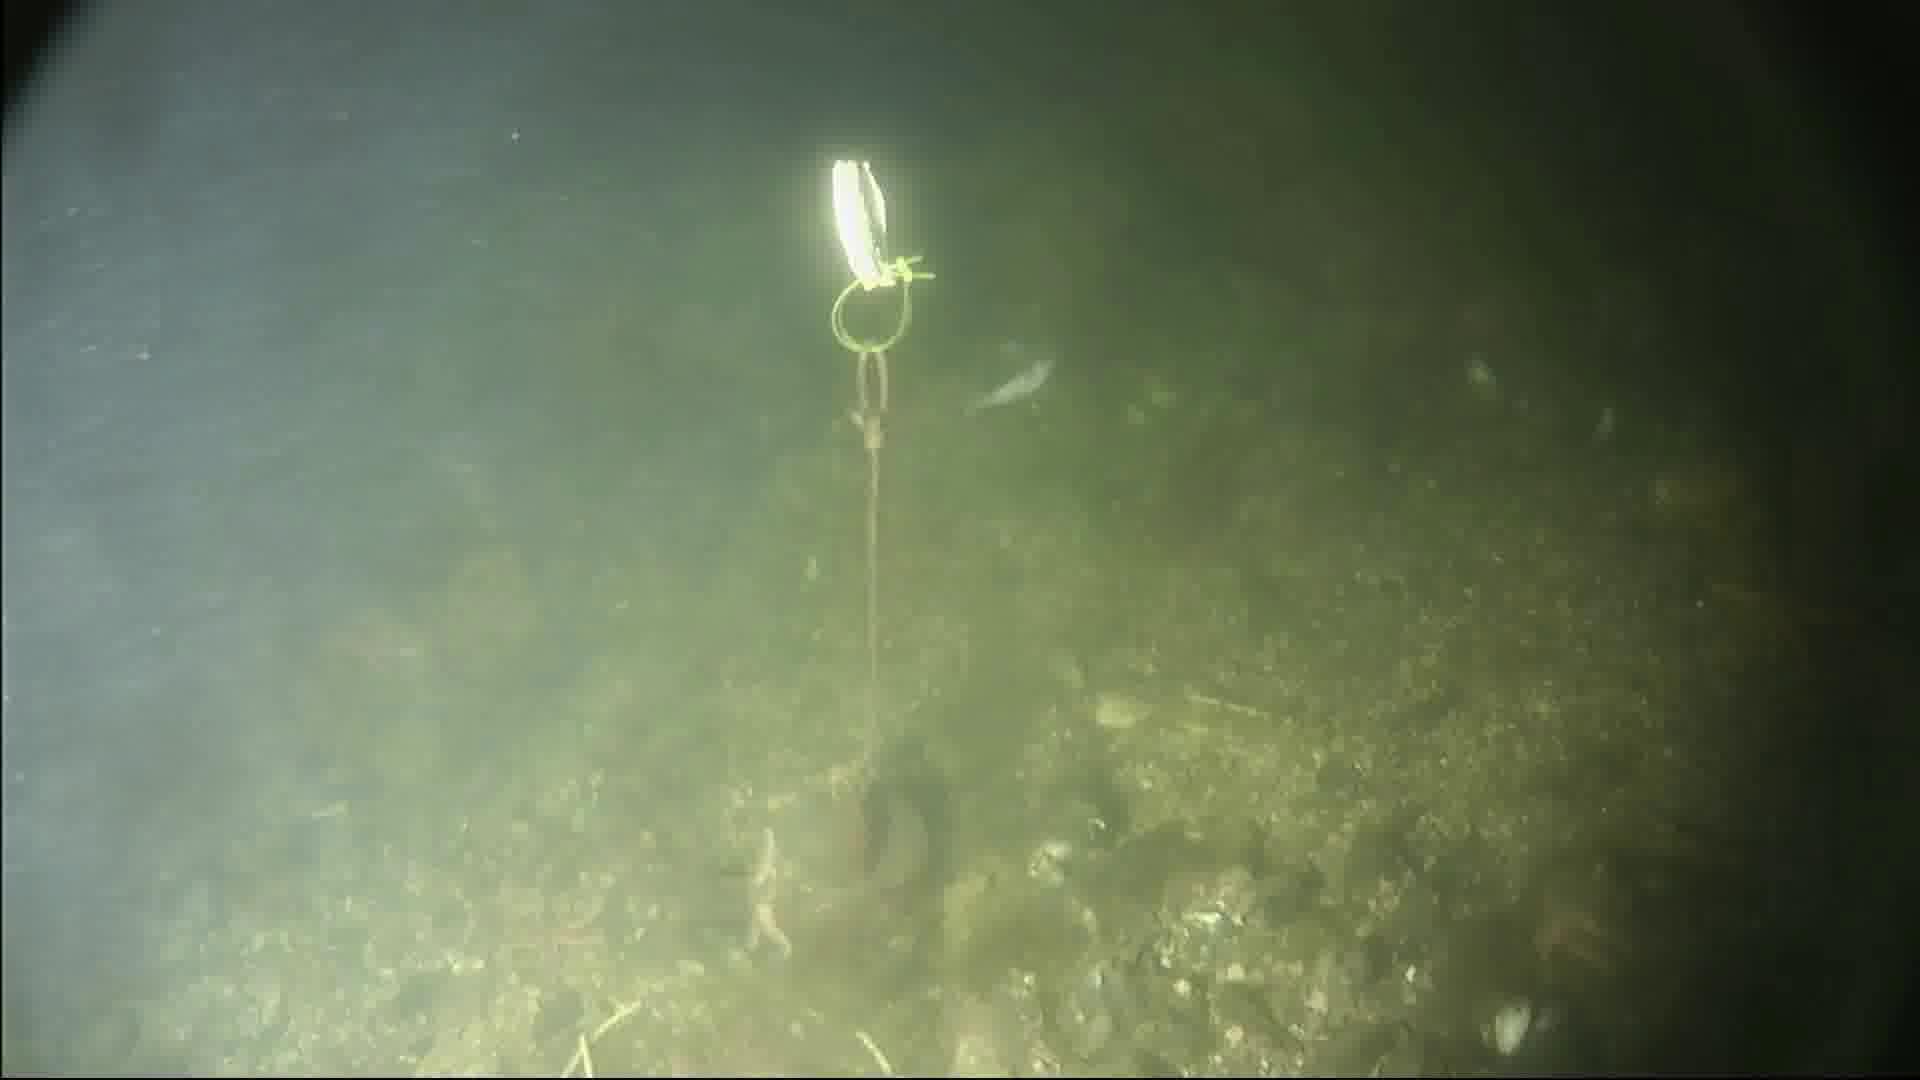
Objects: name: shrimp
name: starfish